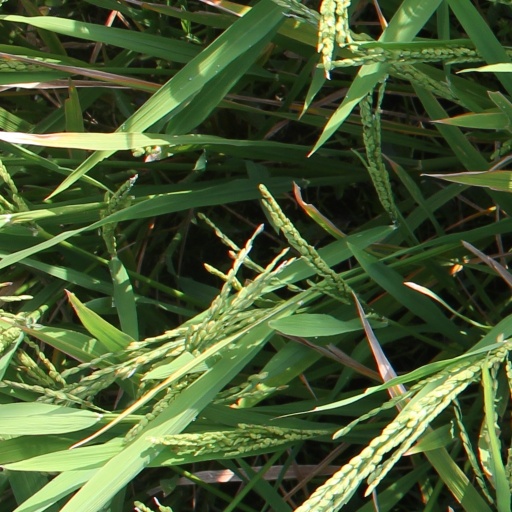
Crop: rice